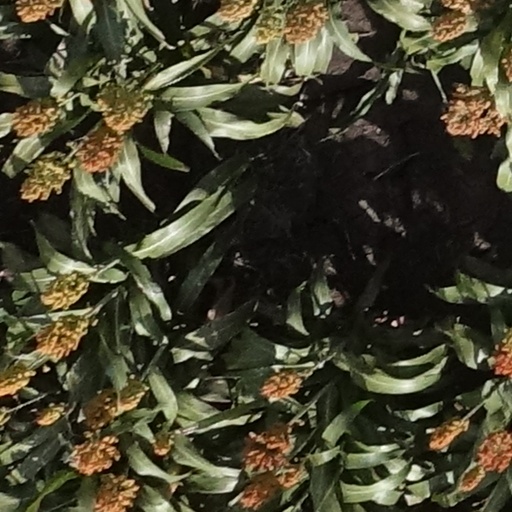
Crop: sorghum